Bombay Army

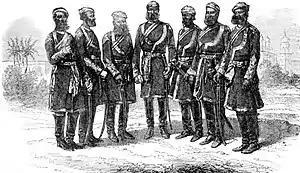
Indian officers of the Bombay Army in dress uniform, 1818

In the early stages of Company rule in India, Bombay was rated as an unhealthy and unprofitable region. Accordingly, only a small garrison was maintained while emphasis was placed on creating a local navy (the "Bombay Marine") to control piracy. In 1742 the Bombay Army consisted of eight companies of European and Eurasian garrison troops, numbering 1,593 of all ranks. These had evolved from independent companies dating back as far as 1668 when the Company took over control of the city of Bombay.